Bona Septano

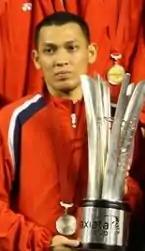

Bona Septano (born 22 September 1987) is an Indonesian former badminton player. He currently works as pilot in Indonesian airlines.